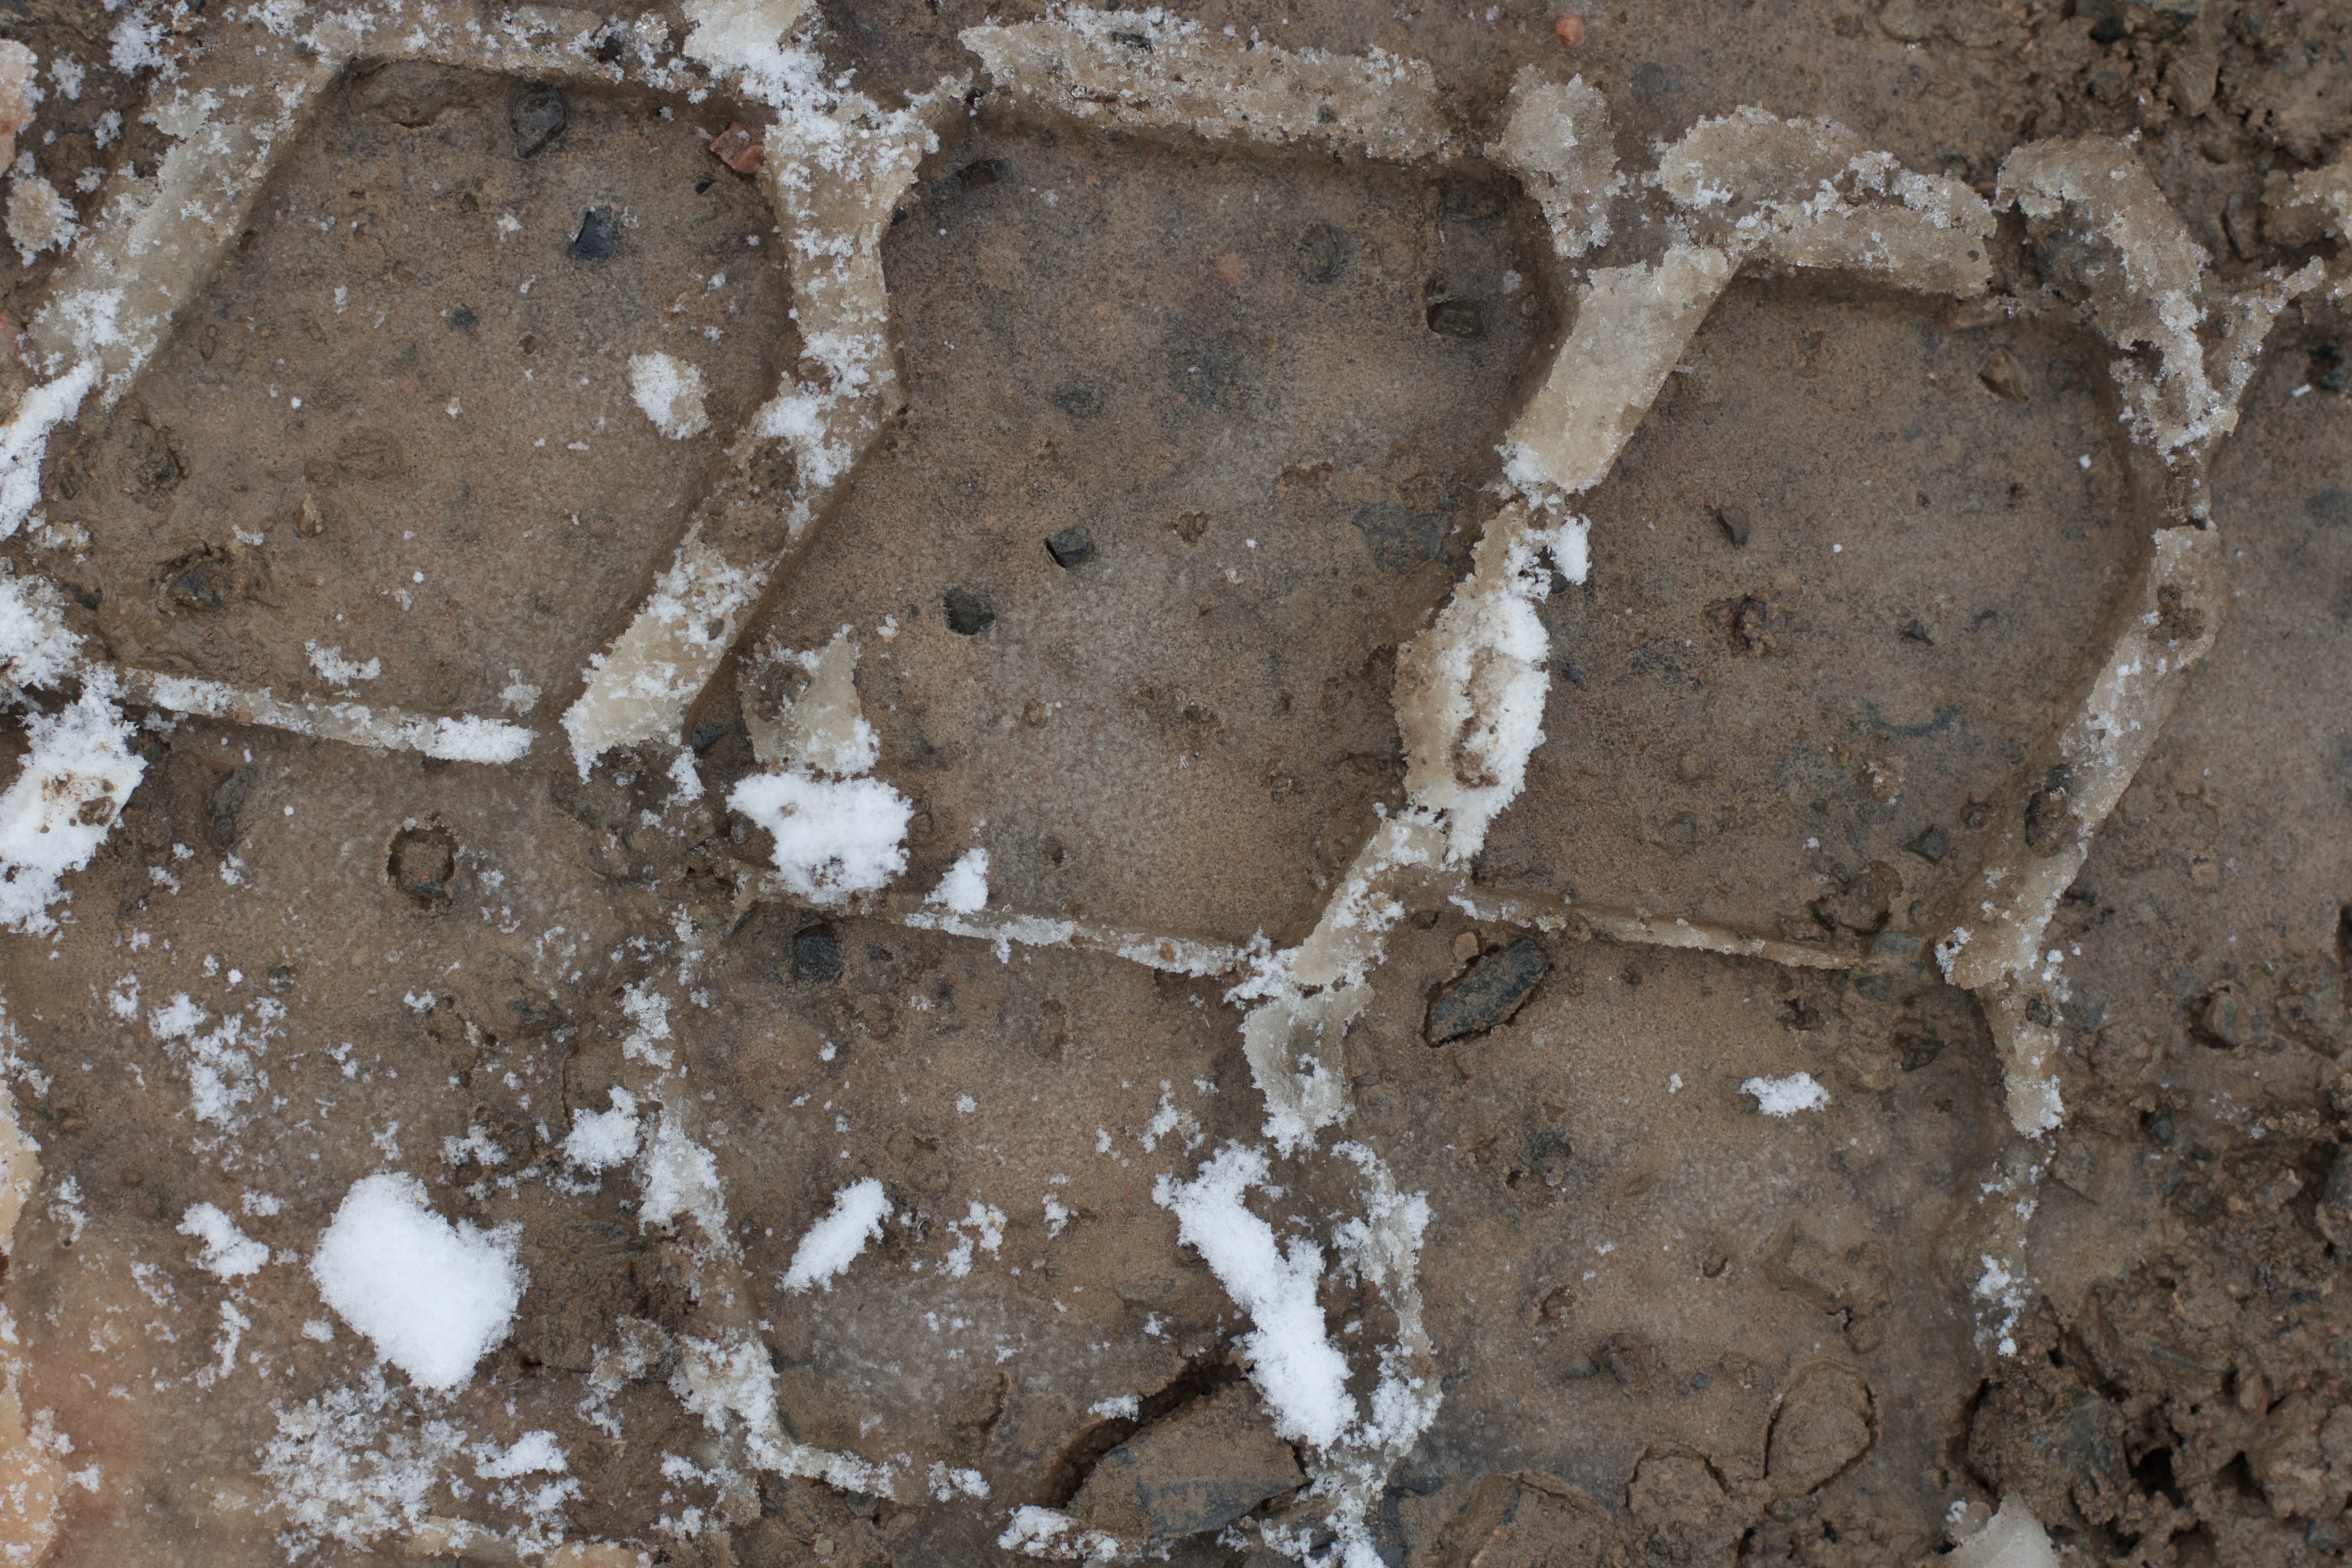
floor, soil, material, geology, flooring